Safaliba language

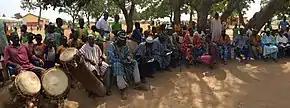
Safaliba Drumming

A recent project has developed a writing system for the language in order to enable its use in adult education and early school instruction. The Safaliba writing system is based on the work (1996) of Edmund Kuŋi Yakubu, a Safaliba teacher and activist; a few changes in that system were made by Paul and Jennifer Schaefer, based on their phonological work, but the writing system for the most part stayed the same. Safaliba audio recordings have been documented, transcribed, and discussed in Sherris, Schaefer, and Aworo (2018).